Persecution of Muslims during the Ottoman contraction

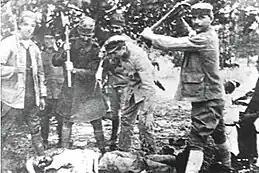
Greek soldiers with axes standing above a Turkish civilian they killed.

After the occupation of Salonica, disarmed Turkish soldiers in groups of two to three hundred at a time marched through Kukush on their way to their homes. They were captured by the Bulgarian bands and slaughtered, to the number of perhaps 2,000. A commission of thirty to forty Christians was established, which drew up lists of all the Muslim inhabitants throughout the district. Everyone was summoned to the mosque and there informed that he had been rated to pay a certain sum. Whole villages, were made responsible for the total amount; most of the men were imprisoned and were obliged to sell everything they possessed, including their wives' ornaments, to pay the ransom. They were often killed in spite of the payment of the money in full; he, himself, actually saw a Bulgarian commandant cut off two fingers of a man's hand and force him to drink his own blood mixed with raki.